Bill Gray (baseball)

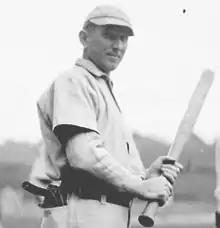
Gray was second on the 1898 Pirates to Jack McCarthy in runs batted in.

After trading for Gray, the Pirates made him their starter at third base for the 1898 season; it was the only year in his major league career in which he appeared at only one position. In 585 plate appearances—third-most on the team—Gray led the Pirates in doubles (17) and batted in 67 runs, second to Jack McCarthy. He notched 121 hits in 528 at bats (a .229 average), taking 28 walks and scoring 56 runs. In the field, however, he committed 59 errors in 486 chances. While a high total in the modern era (Chipper Jones led the major leagues in 2009 with 22 errors at third base), it was not unheard of for the National League at the turn of the century; the third basemen who led that league in errors between 1891 and 1900 averaged 70 errors per season. Still, Gray's 59 were second only to the 60 committed by Barry McCormick in 1898, and it was the last season that he ever played in the top-level leagues.